Architecture of Toronto

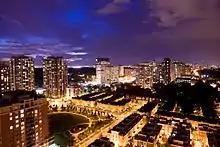
In an attempt to curb suburban sprawl in the 1960s and 1970s, many suburban neighbourhoods of Toronto encouraged high-density populations by mixing housing lots with apartment buildings far from the downtown core.

The post war years and the rise of the personal automobile saw the rapid rise of the suburbs, as occurred across North America. The most important suburban development was that of Don Mills in North York. Begun in 1952, it was the first planned community in Canada, and it initiated many practices that would become standard in Toronto suburbs. The Don Mills project put into practice many of the ideas of the Garden city movement, based on the ideas developed by Sir Ebenezer Howard, creating a multi-use community focused on distinct neighbourhoods.